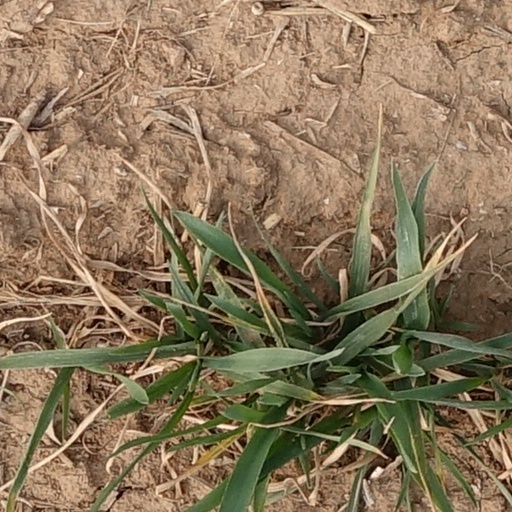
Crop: wheat